Christian Science

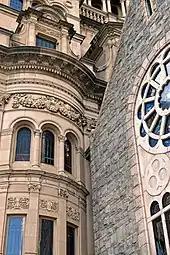
The First Church of Christ, Scientist, Boston

Eddy viewed God not as a person but as "All-in-all". Although she often described God in the language of personhood—she used the term "Father–Mother God" (as did Ann Lee, the founder of Shakerism), and, in the third edition of "Science and Health", she referred to God as "she"—God is mostly represented in Christian Science by the synonyms "Mind, Spirit, Soul, Principle, Life, Truth, Love". The Holy Ghost is Christian Science, and heaven and hell are states of mind. There is no supplication in Christian Science prayer. The process involves the Scientist engaging in a silent argument to affirm to herself the unreality of matter, something Christian Science practitioners will do for a fee, including "in absentia", to address ill health or other problems. Wilson writes that Christian Science healing is "not curative ... on its own premises, but rather preventative of ill health, accident and misfortune, since it claims to lead to a state of consciousness where these things do not exist. What heals is the realization that there is nothing really to heal." It is a closed system of thought, viewed as infallible if performed correctly; healing confirms the power of Truth, but its absence derives from the failure, specifically the bad thoughts, of individuals.